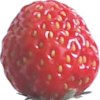
Label: strawberry